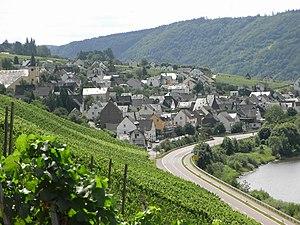
Burg (Mosel) est une municipalité allemande située dans le land de Rhénanie-Palatinat et l'arrondissement de Bernkastel-Wittlich, à 8 km en aval de Traben-Trarbach, rive droite de la Moselle.